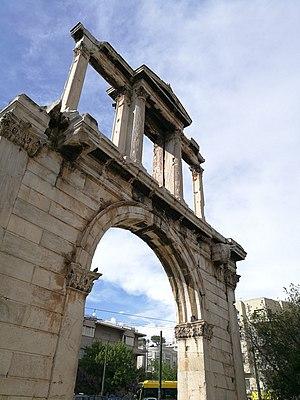
La Porte d'Hadrien est un monument d'Athènes, situé à environ 500 mètres au sud-est de l'Acropole, non loin de l'Olympiéion.